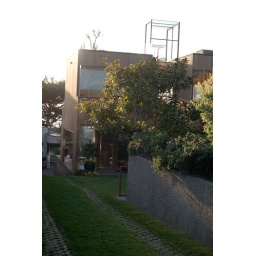
Amazing architecture on the beach houses in Carmel.